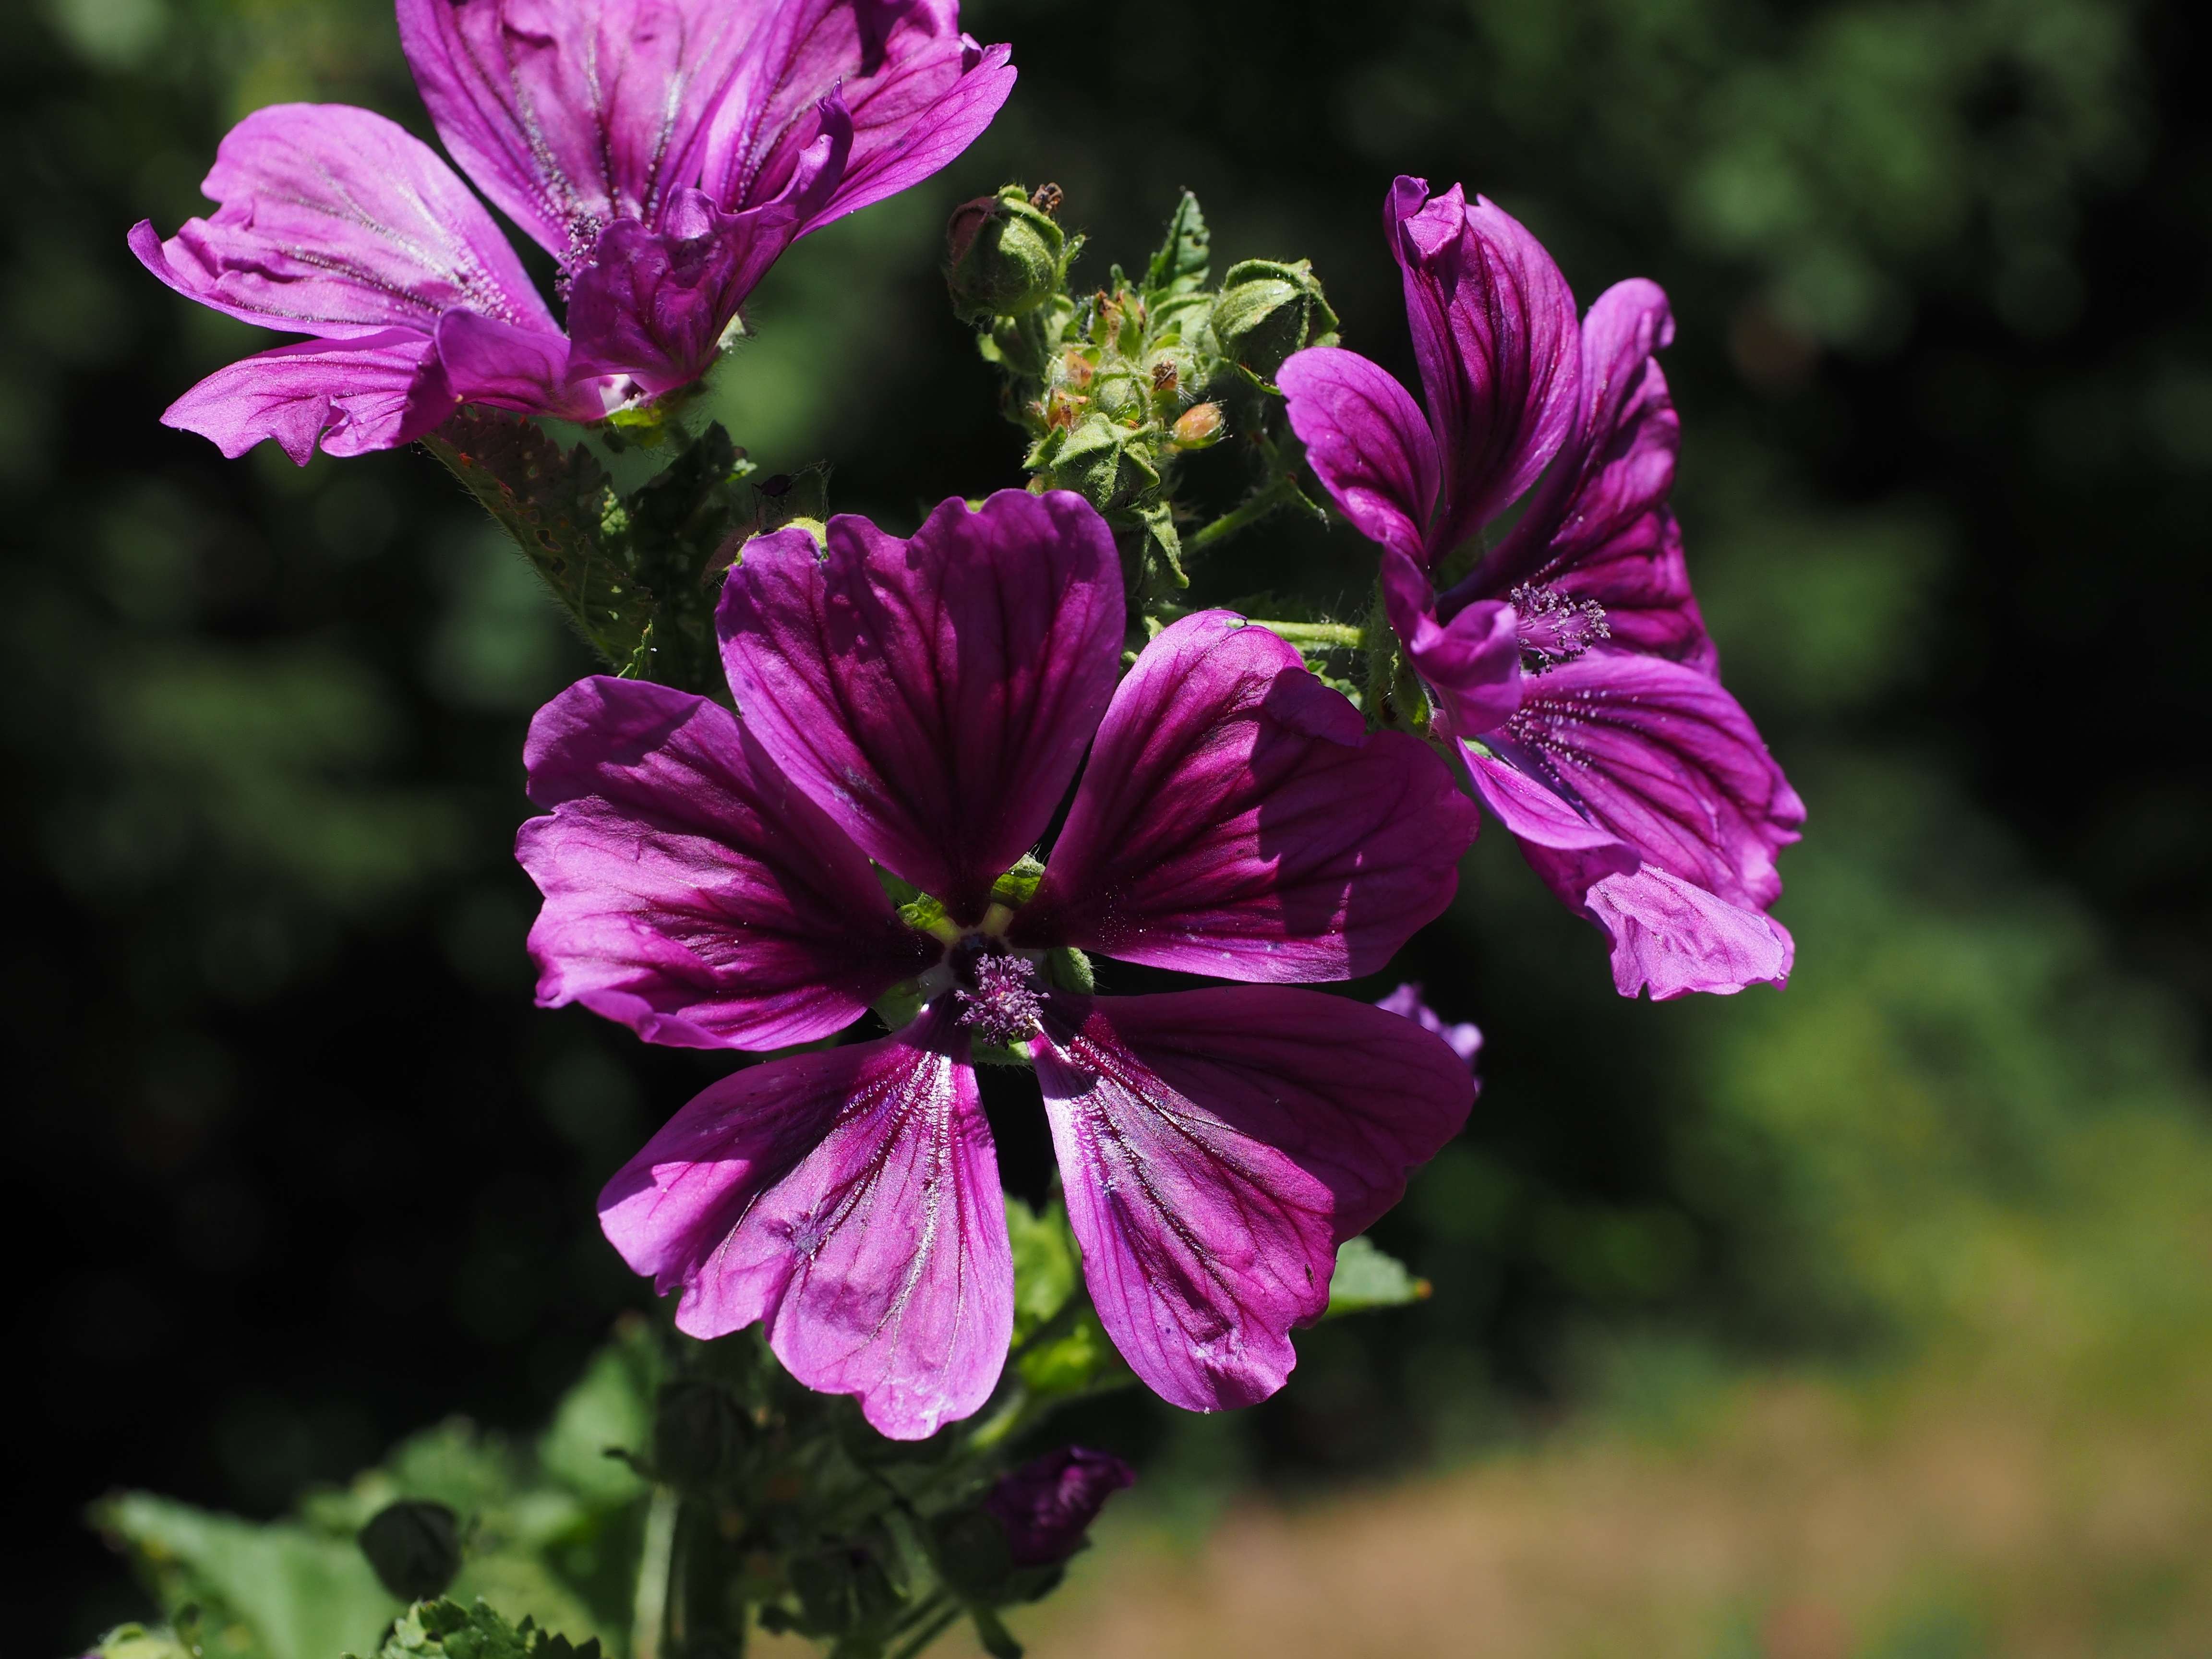
blossom, plant, flower, purple, petal, bloom, botany, flora, wildflower, geranium, violet, malva, malvaceae, macro photography, ornamental plant, flowering plant, ornamental flower, mallow, geraniaceae, wild mallow, pink purple, geranium cinereum, annual plant, malva sylvestris, land plant, garden cosmos, geraniales, large species